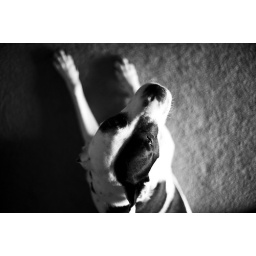
82/365. my moms dog, sky, getting bothered by me and the camera. black and white dog in black and white photo.